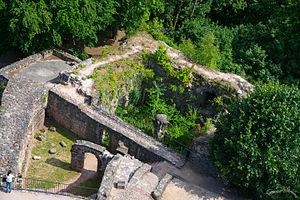
Chateau du schlossberg
Le château du Schlossberg se situe dans la commune française de Forbach, dans l'Est du département de la Moselle. Il s'agit également du nom de la colline où il est construit, transformée aujourd'hui, la butte-témoin sur laquelle s'élève la tour du même nom se trouve en avant du plateau de Gaubiving, élément avancé du plateau lorrain. Surnommée le mamelon vert, elle domine la ville de Forbach mais aussi la boutonnière du Warndt ainsi que les grands axes de communication entre Metz et les villes allemandes.